Heinrich-Heine-Allee station

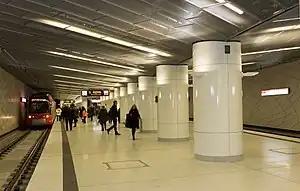
Heinrich-Heine-Allee station platform in 2016

Heinrich-Heine-Allee station is an underground light rail interchange station in Düsseldorf and is of particular importance because it is the only station to be served by all lines of the Düsseldorf Stadtbahn. The station lies on Heinrich-Heine-Allee in the district of Altstadt.